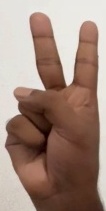
ASL sign: 2